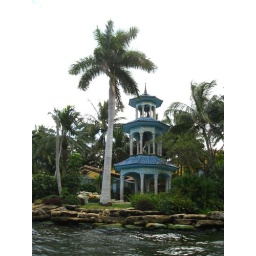
Bell tower above swimming pool